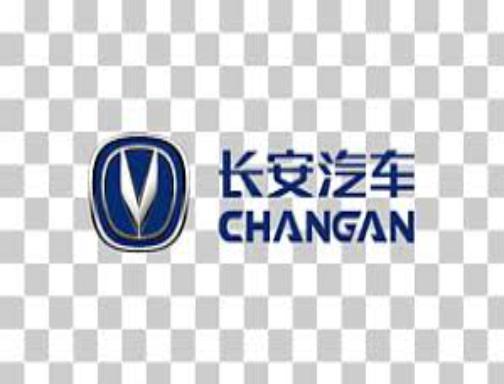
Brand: chang'an-1
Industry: Transportation